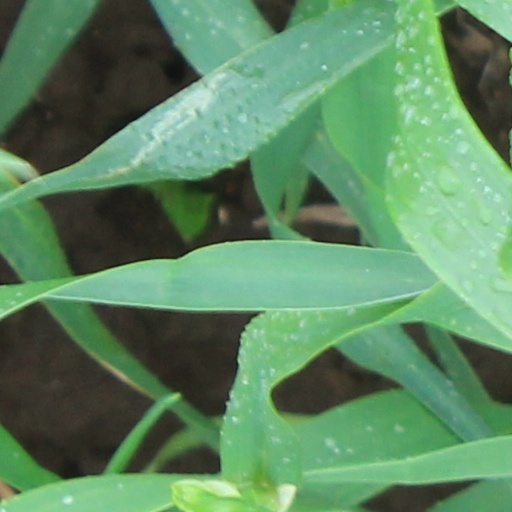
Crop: wheat